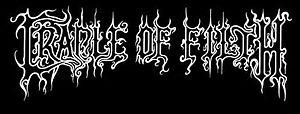
Cradle of Filth est un groupe de black metal britannique, originaire de Suffolk, en Angleterre. Le groupe est fondé en 1991 par Darren « Daz » White, Jon Richard, Paul Ryan et Daniel Lloyd Davey, alias Dani Filth. Au cours de leur carrière, leur genre a évolué, débutant avec du death metal et se dirigeant progressivement vers un style de black metal symphonique. Cradle of Filth est couramment qualifié de groupe de metal extrême. Les textes abordent le satanisme, l’érotisme, le romantisme, le diable, la mythologie, et autres histoires d'horreur.